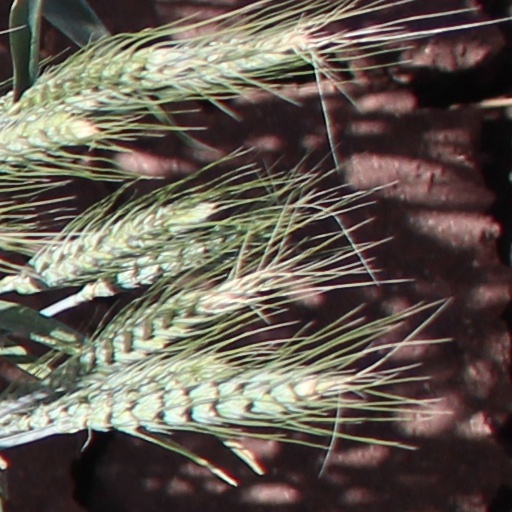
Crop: wheat